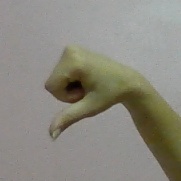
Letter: waw